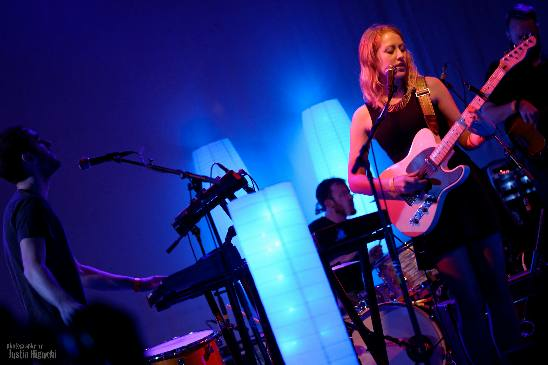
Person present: Yes